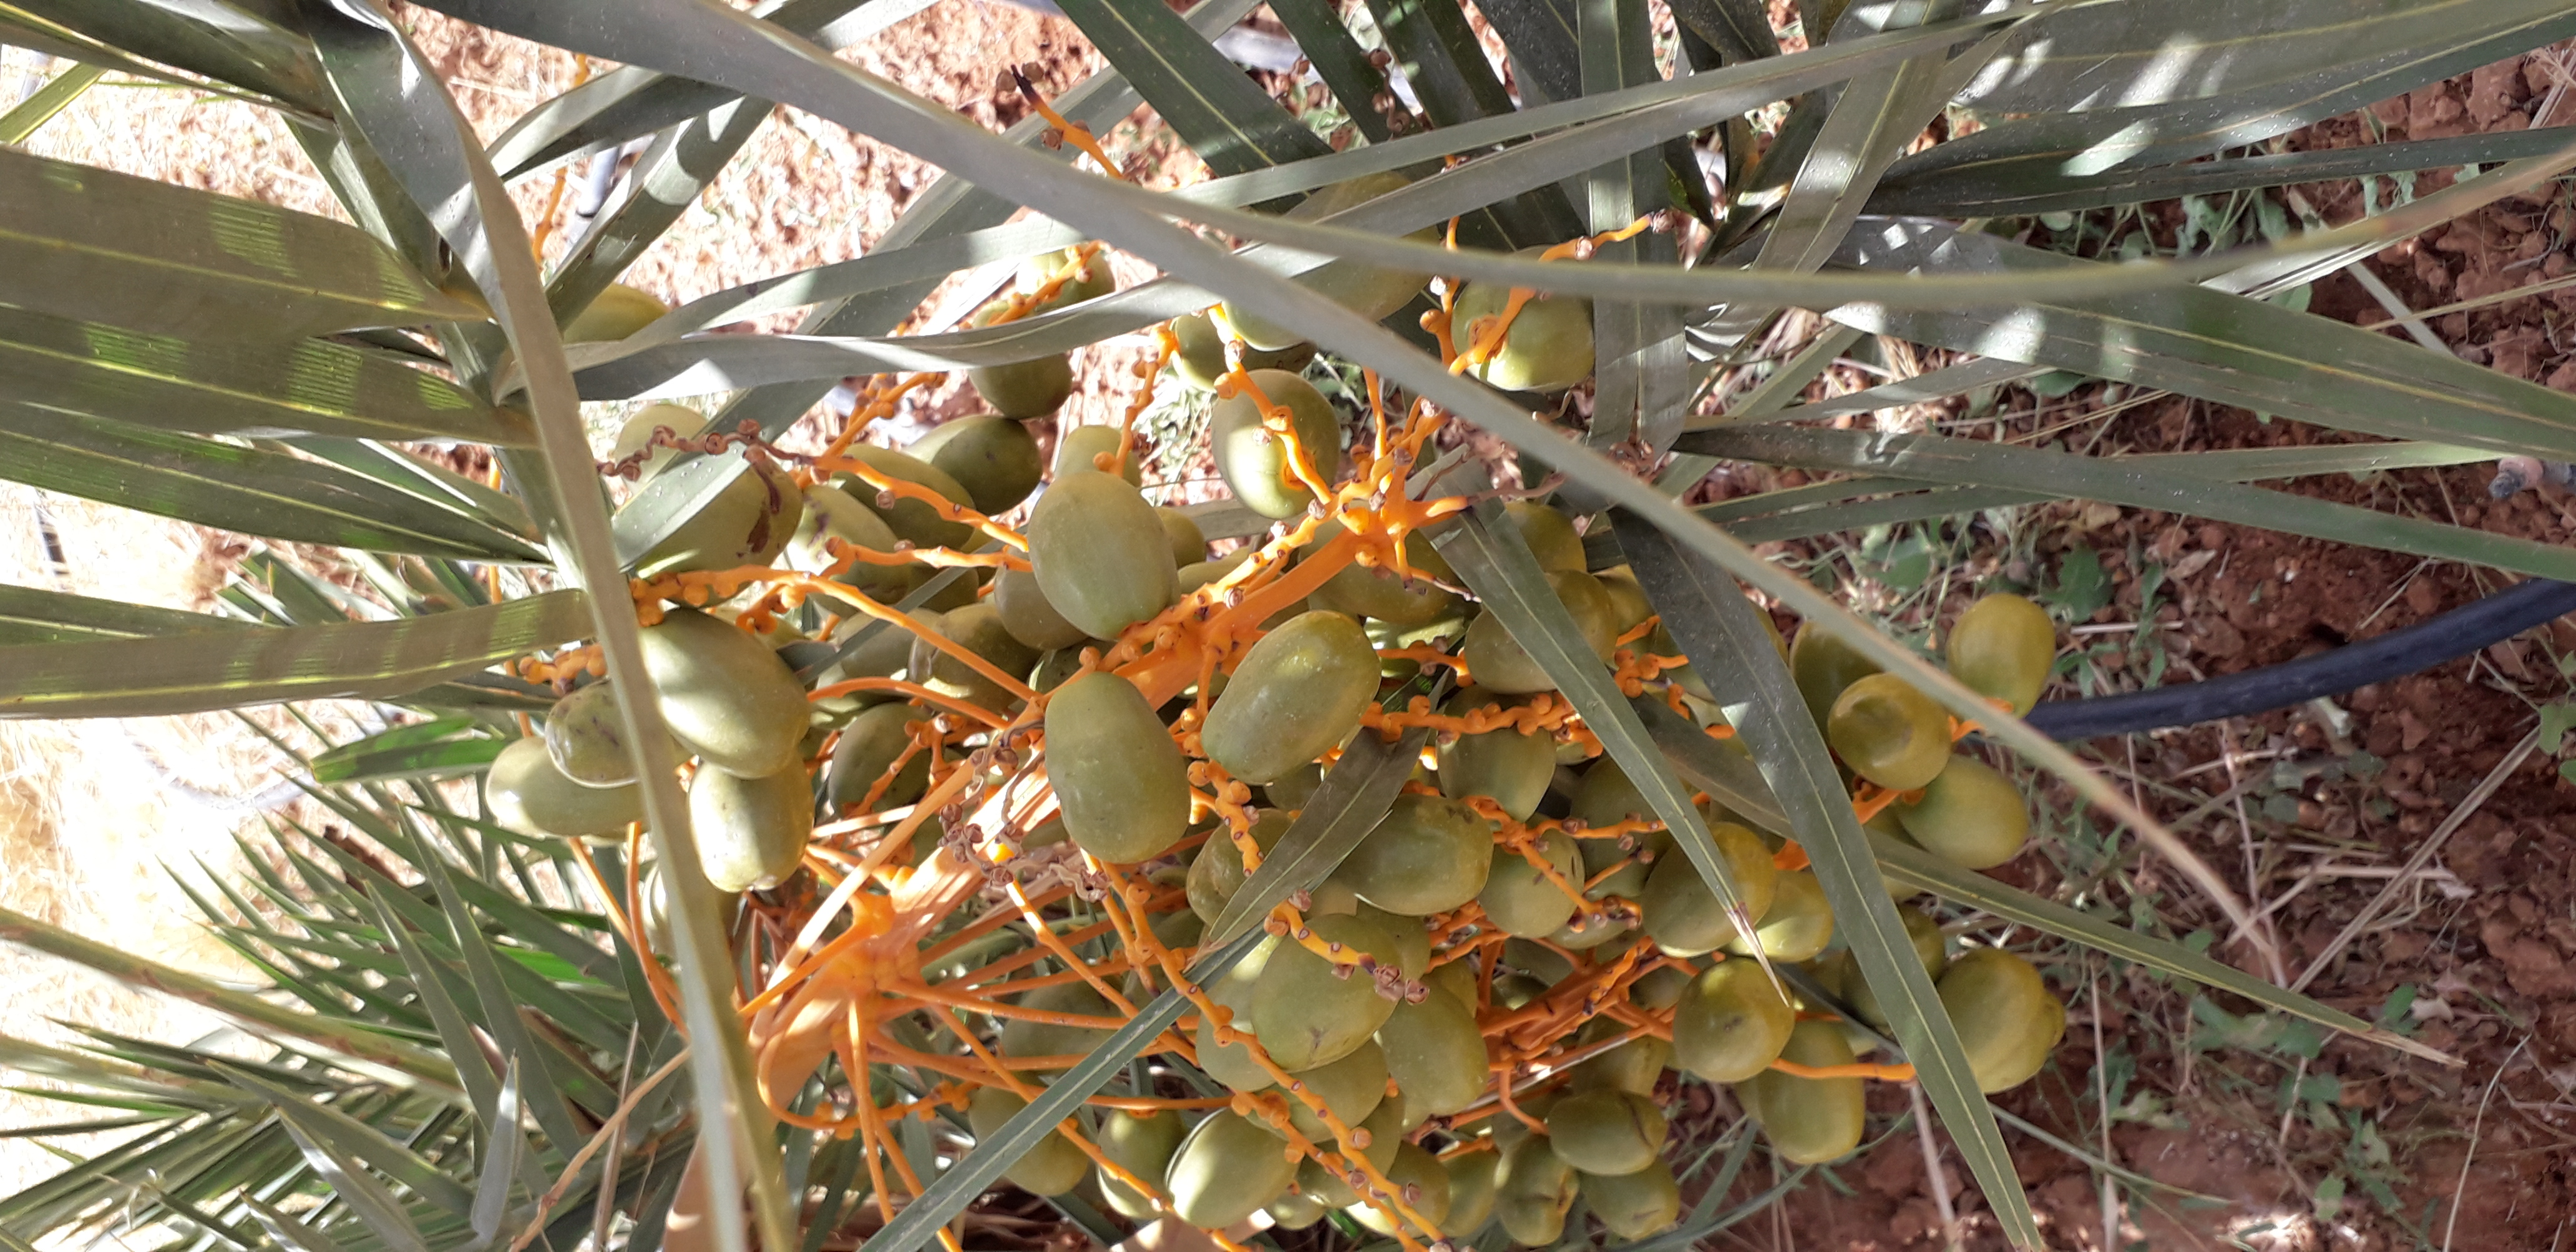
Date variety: Boufagous